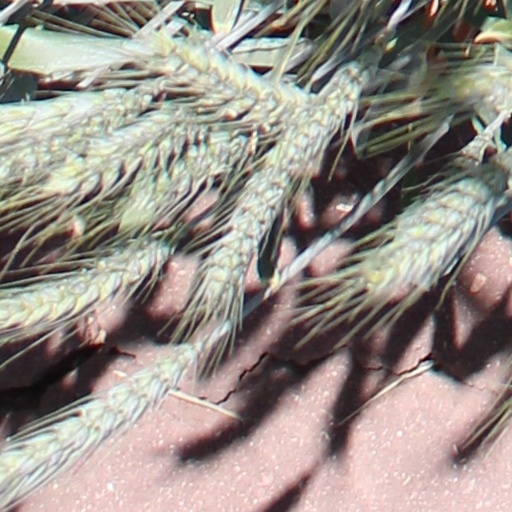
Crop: wheat